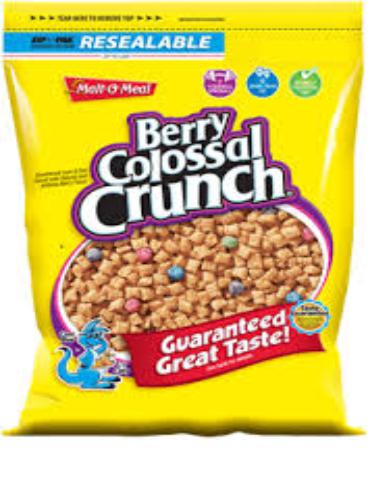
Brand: Colossal Crunch
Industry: Food